Mișu King of the Kebab

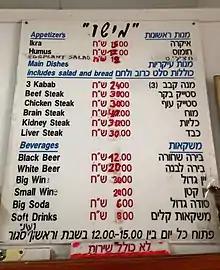
Restaurant menu

The restaurant's menu consisted mainly of meat dishes; most popular was the Mititei dish, which included three Romanian kebabs made of ground turkey and beef and seasoned with garlic.